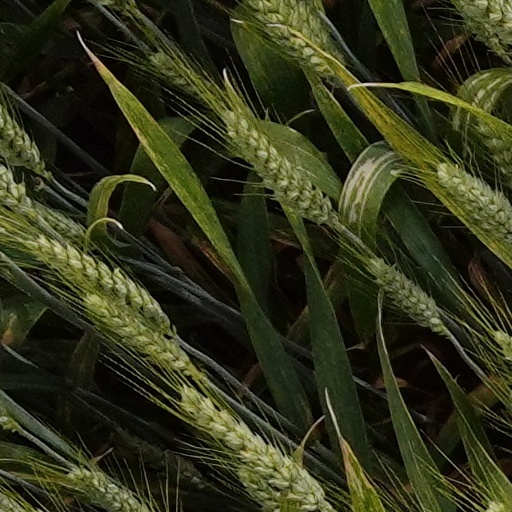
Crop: wheat